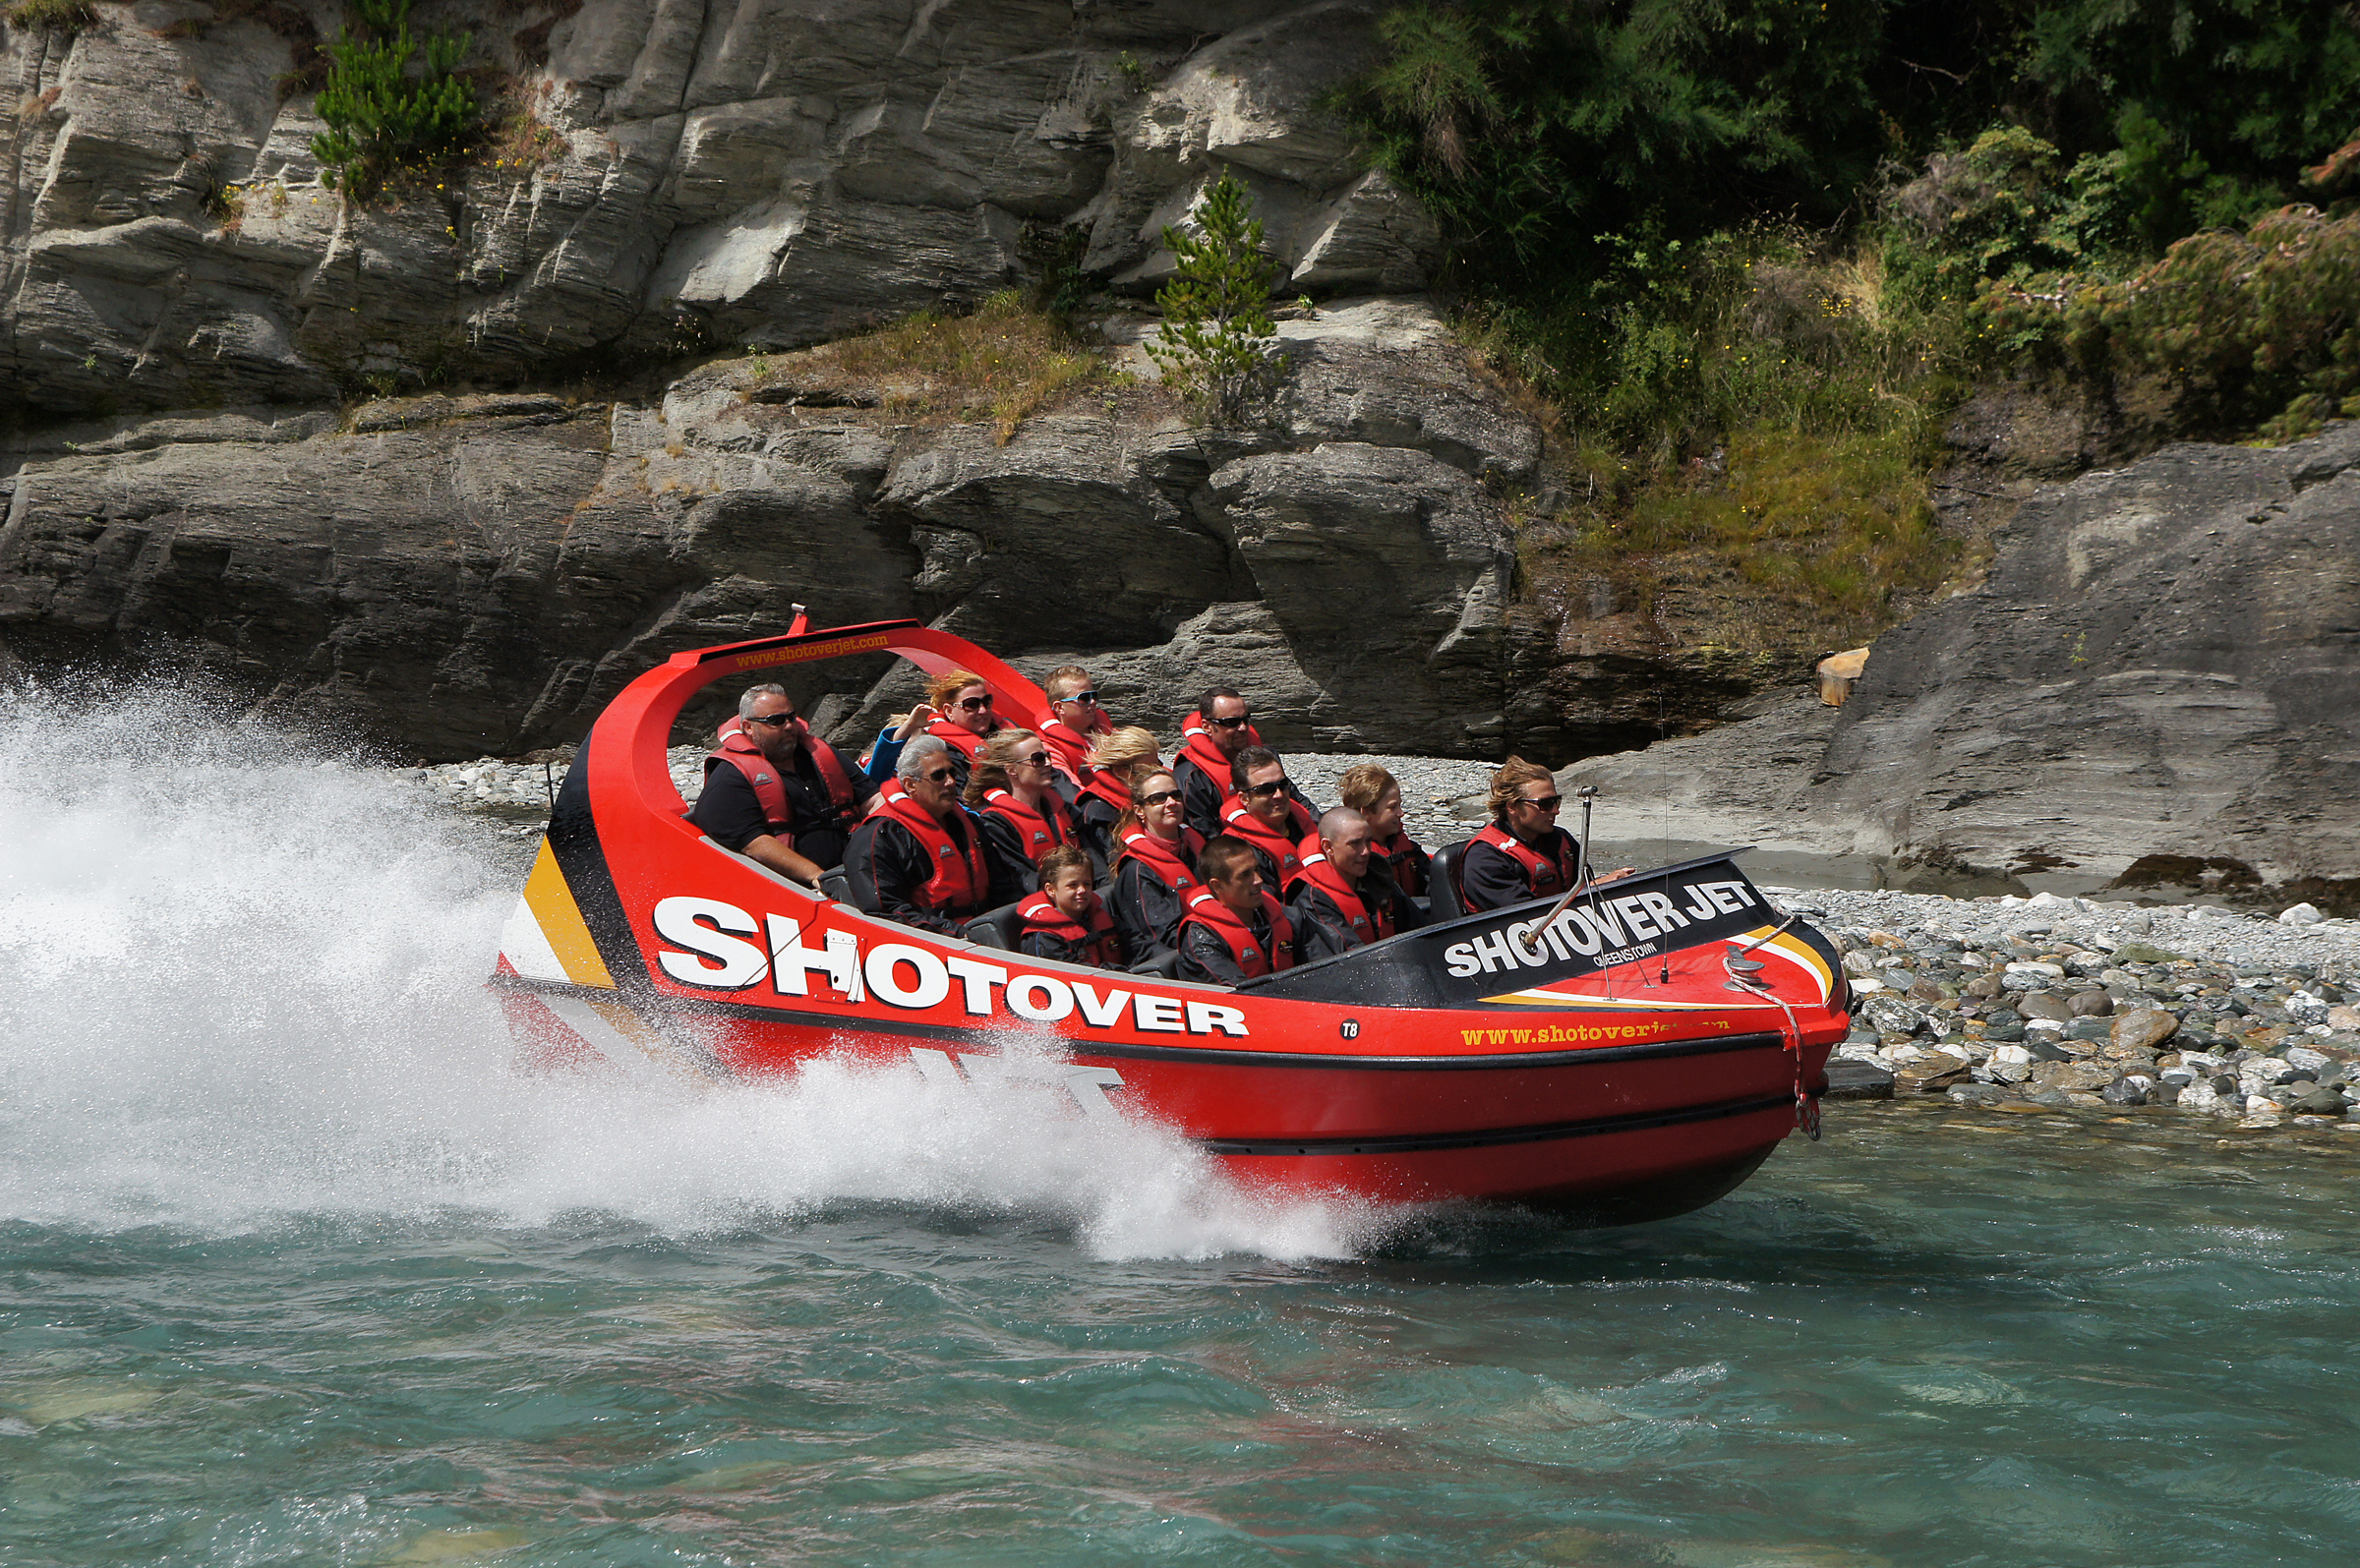
boat, river, recreation, red, vehicle, splash, rapid, extreme sport, motorboat, publicdomain, sports, boating, newzealand, otago, queenstown, shotoverriver, thrillingride, hamiltonjetthrilling, hamiltonjetboat, raft, water sport, rafting, outdoor recreation, watercraft rowing